New Bilibid Prison

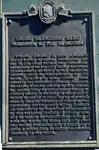
A historical marker installed in 2000 by the National Historical Institute

Upon the outbreak of World War II in the Philippines on December 8, 1941 (Manila Time), the Philippine government rounded up all Japanese "enemy aliens" and placed them in various camps. The 4,000 Japanese nationals living in Manila—mostly businessmen and professionals—were interned at the Old Bilibid prison and at the newly-constructed New Bilibid Prison. The prison leadership under Prisons Director Major Eriberto Misa was said to had given compassionate treatment to the internees, with the internees trusting Misa. The regular prisoners tried to contribute to the war effort by donating blood for the soldiers and pledging to fight the Japanese if the government permitted. The security risk prompted the government to decline the offer.